The Homecoming

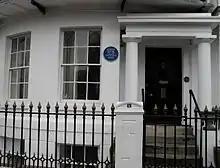
Pinter's home in Ambrose Place, Worthing, where he wrote "The Homecoming"

Pinter wrote "The Homecoming" in six weeks in 1964 from his home in the Sussex coastal town of Worthing, where, according to theatre critic John Lahr, "the magnificent barrenness of the play's North London setting was imagined as he sat at his writing desk overlooking gardens, within earshot of the sea." According to Lahr, Pinter remarked that "it kind of wrote itself."